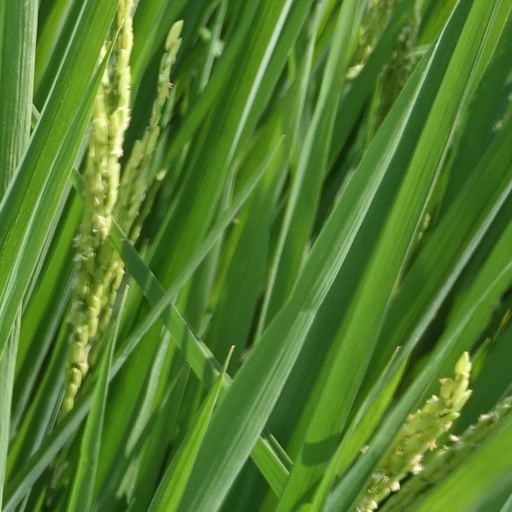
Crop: rice